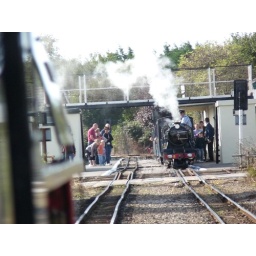
RHDR No8 Hurricane sits in Dymchurch station ready for our train to cross